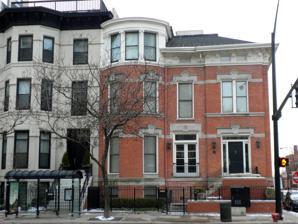
Building: Swedish Club of Chicago
Country: United States of America
Year built: 1870
United States historic place Swedish Club of Chicago U.S. National Register of Historic Places Location 1258 N. LaSalle Street , Chicago , Illinois Coordinates 41°54′20″N 87°38′00″W / 41.90556°N 87.63333°W / 41.90556; -87.63333 Built 1870 NRHP reference No. 85003031 Added to NRHP December 2, 1985 The Swedish Club of Chicago is a historic building located in Chicago , Illinois. During the late 19th century the Swedish Club was an important center for the Swedish American immigrant community in Chicago, in a neighborhood that was known then as Swede Town. References